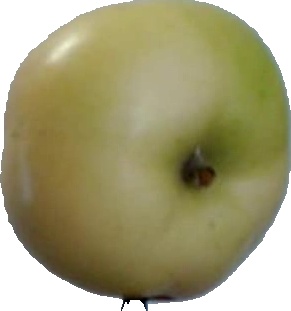
Label: apple_6